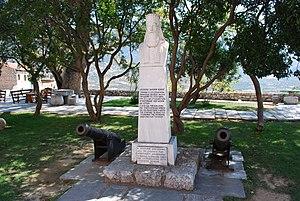
Vue du monastère d'Hosios Loukas.